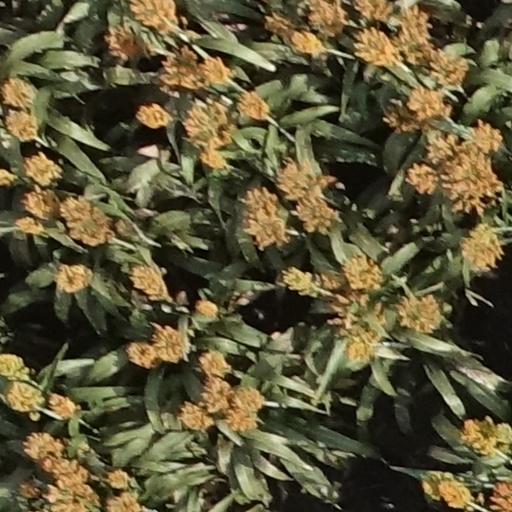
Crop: sorghum